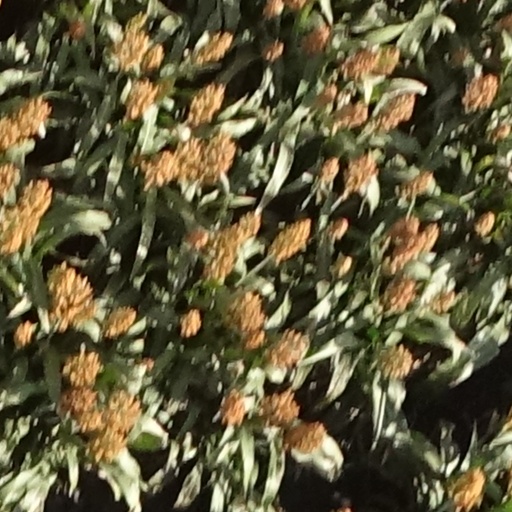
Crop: sorghum